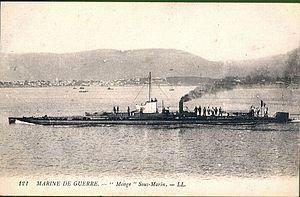
Le Monge est un sous-marin français de la classe Pluviôse, coulé pendant la Première Guerre mondiale après un abordage avec un croiseur de la marine austro-hongroise le 28 décembre 1915.
Le Prairial est un sous-marin français du début du XXᵉ siècle. Il fait partie de la classe Pluviôse. Il a pour numéro de quille le Q55. Il sombre le 29 avril 1918 après avoir été percuté par un navire commercial anglais, le SMS Tropic. 19 hommes périrent dans l'accident.